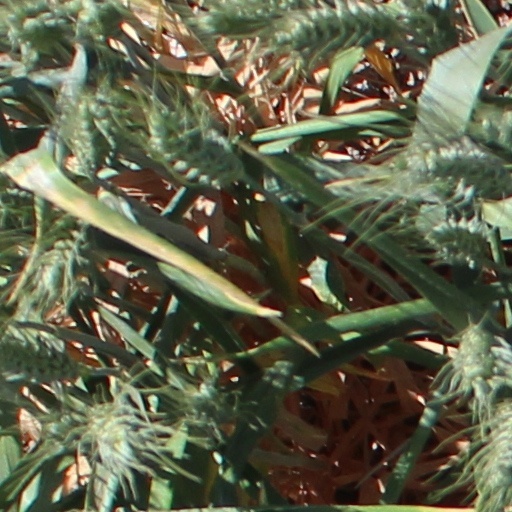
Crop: wheat